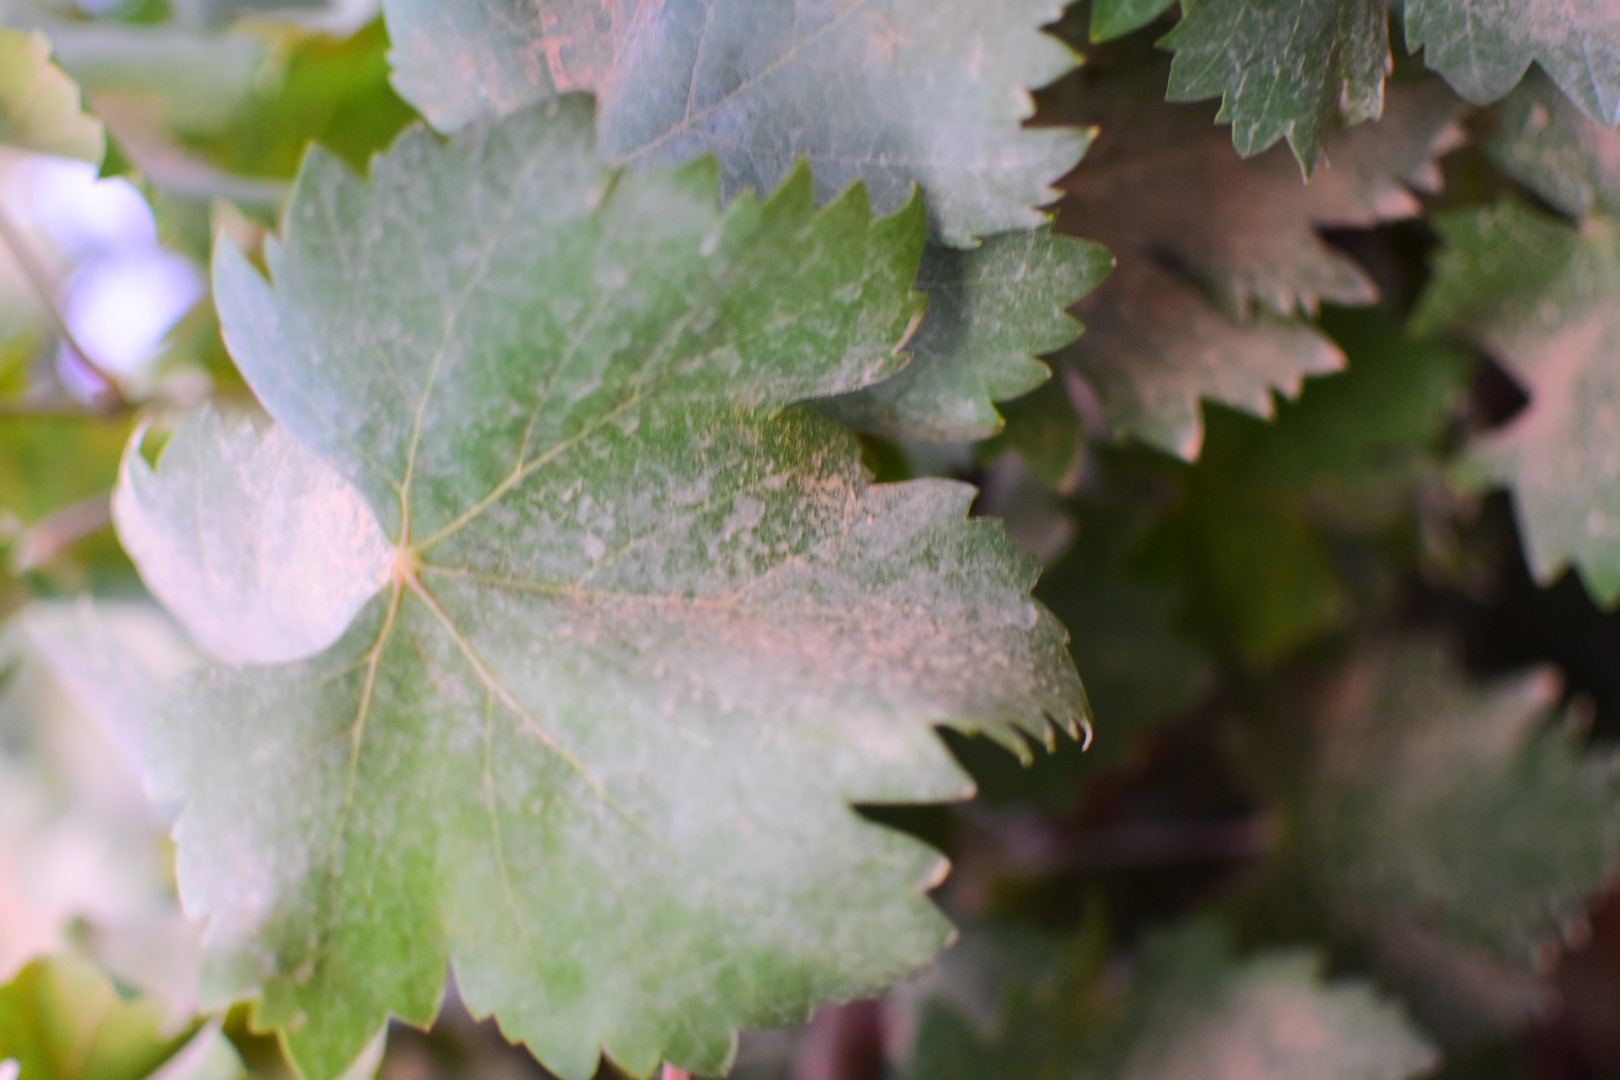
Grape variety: Shdah